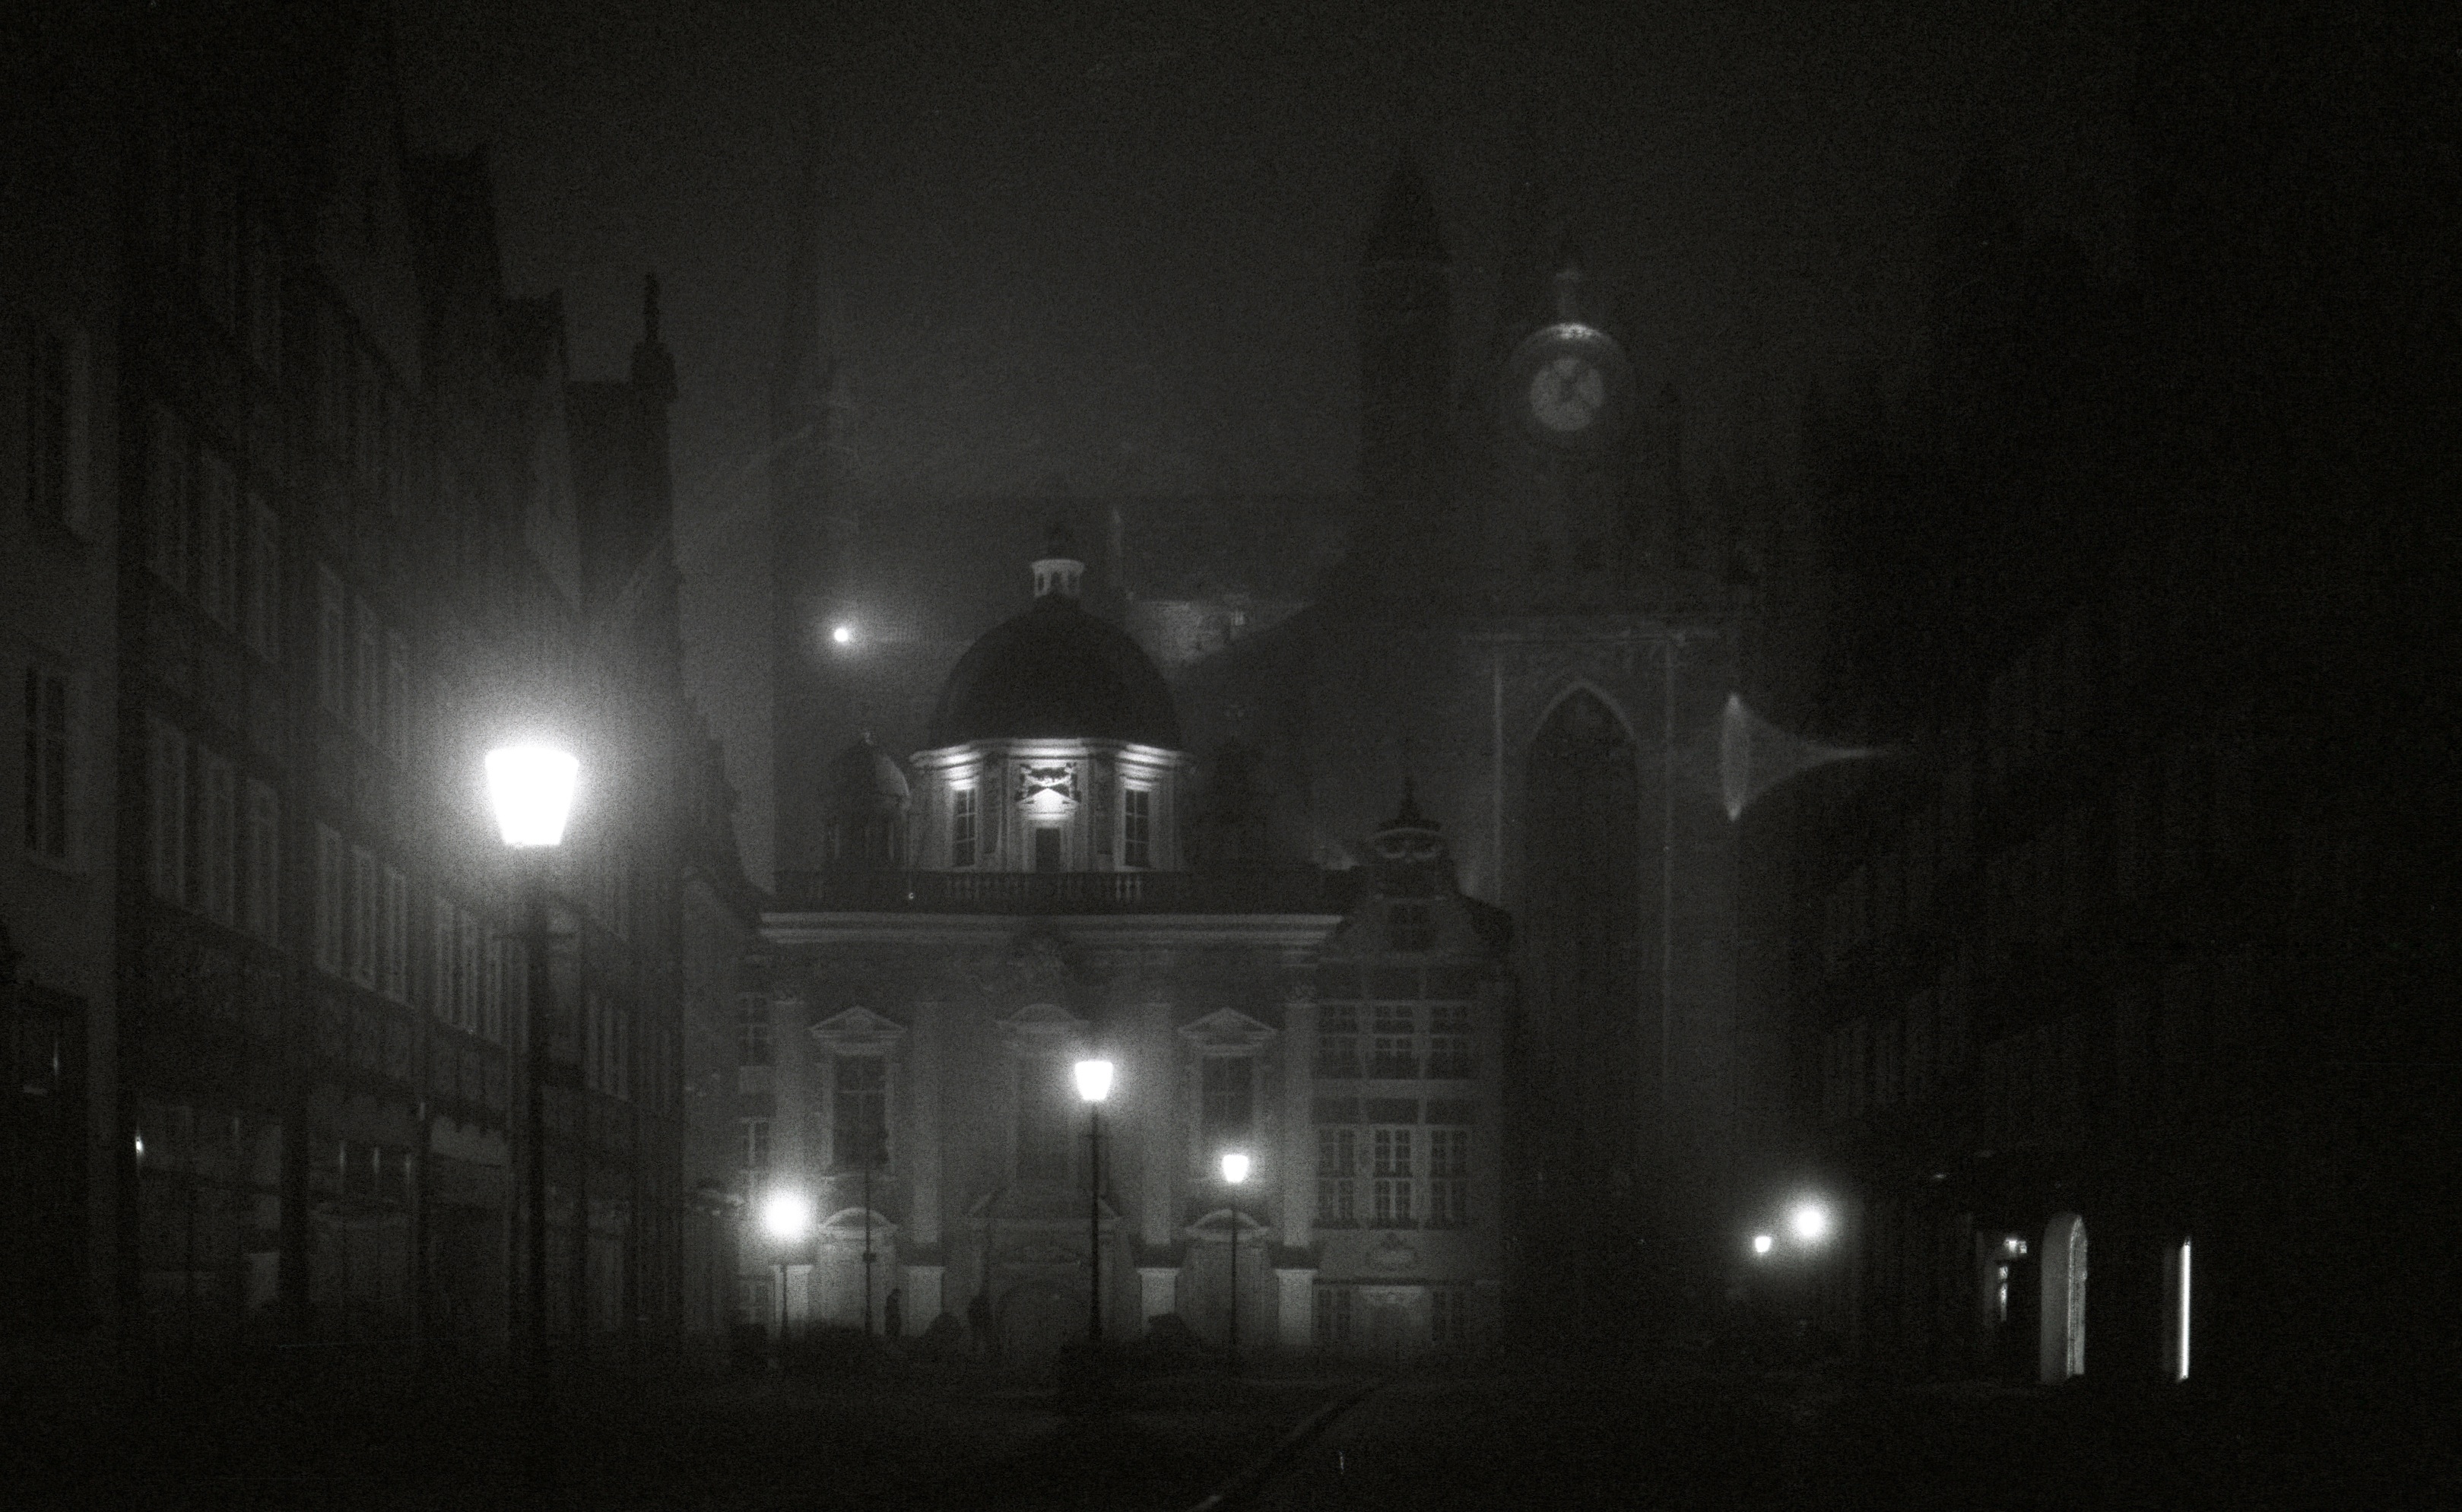
light, black and white, fog, night, atmosphere, weather, darkness, monochrome, lighting, midnight, monochrome photography, atmospheric phenomenon